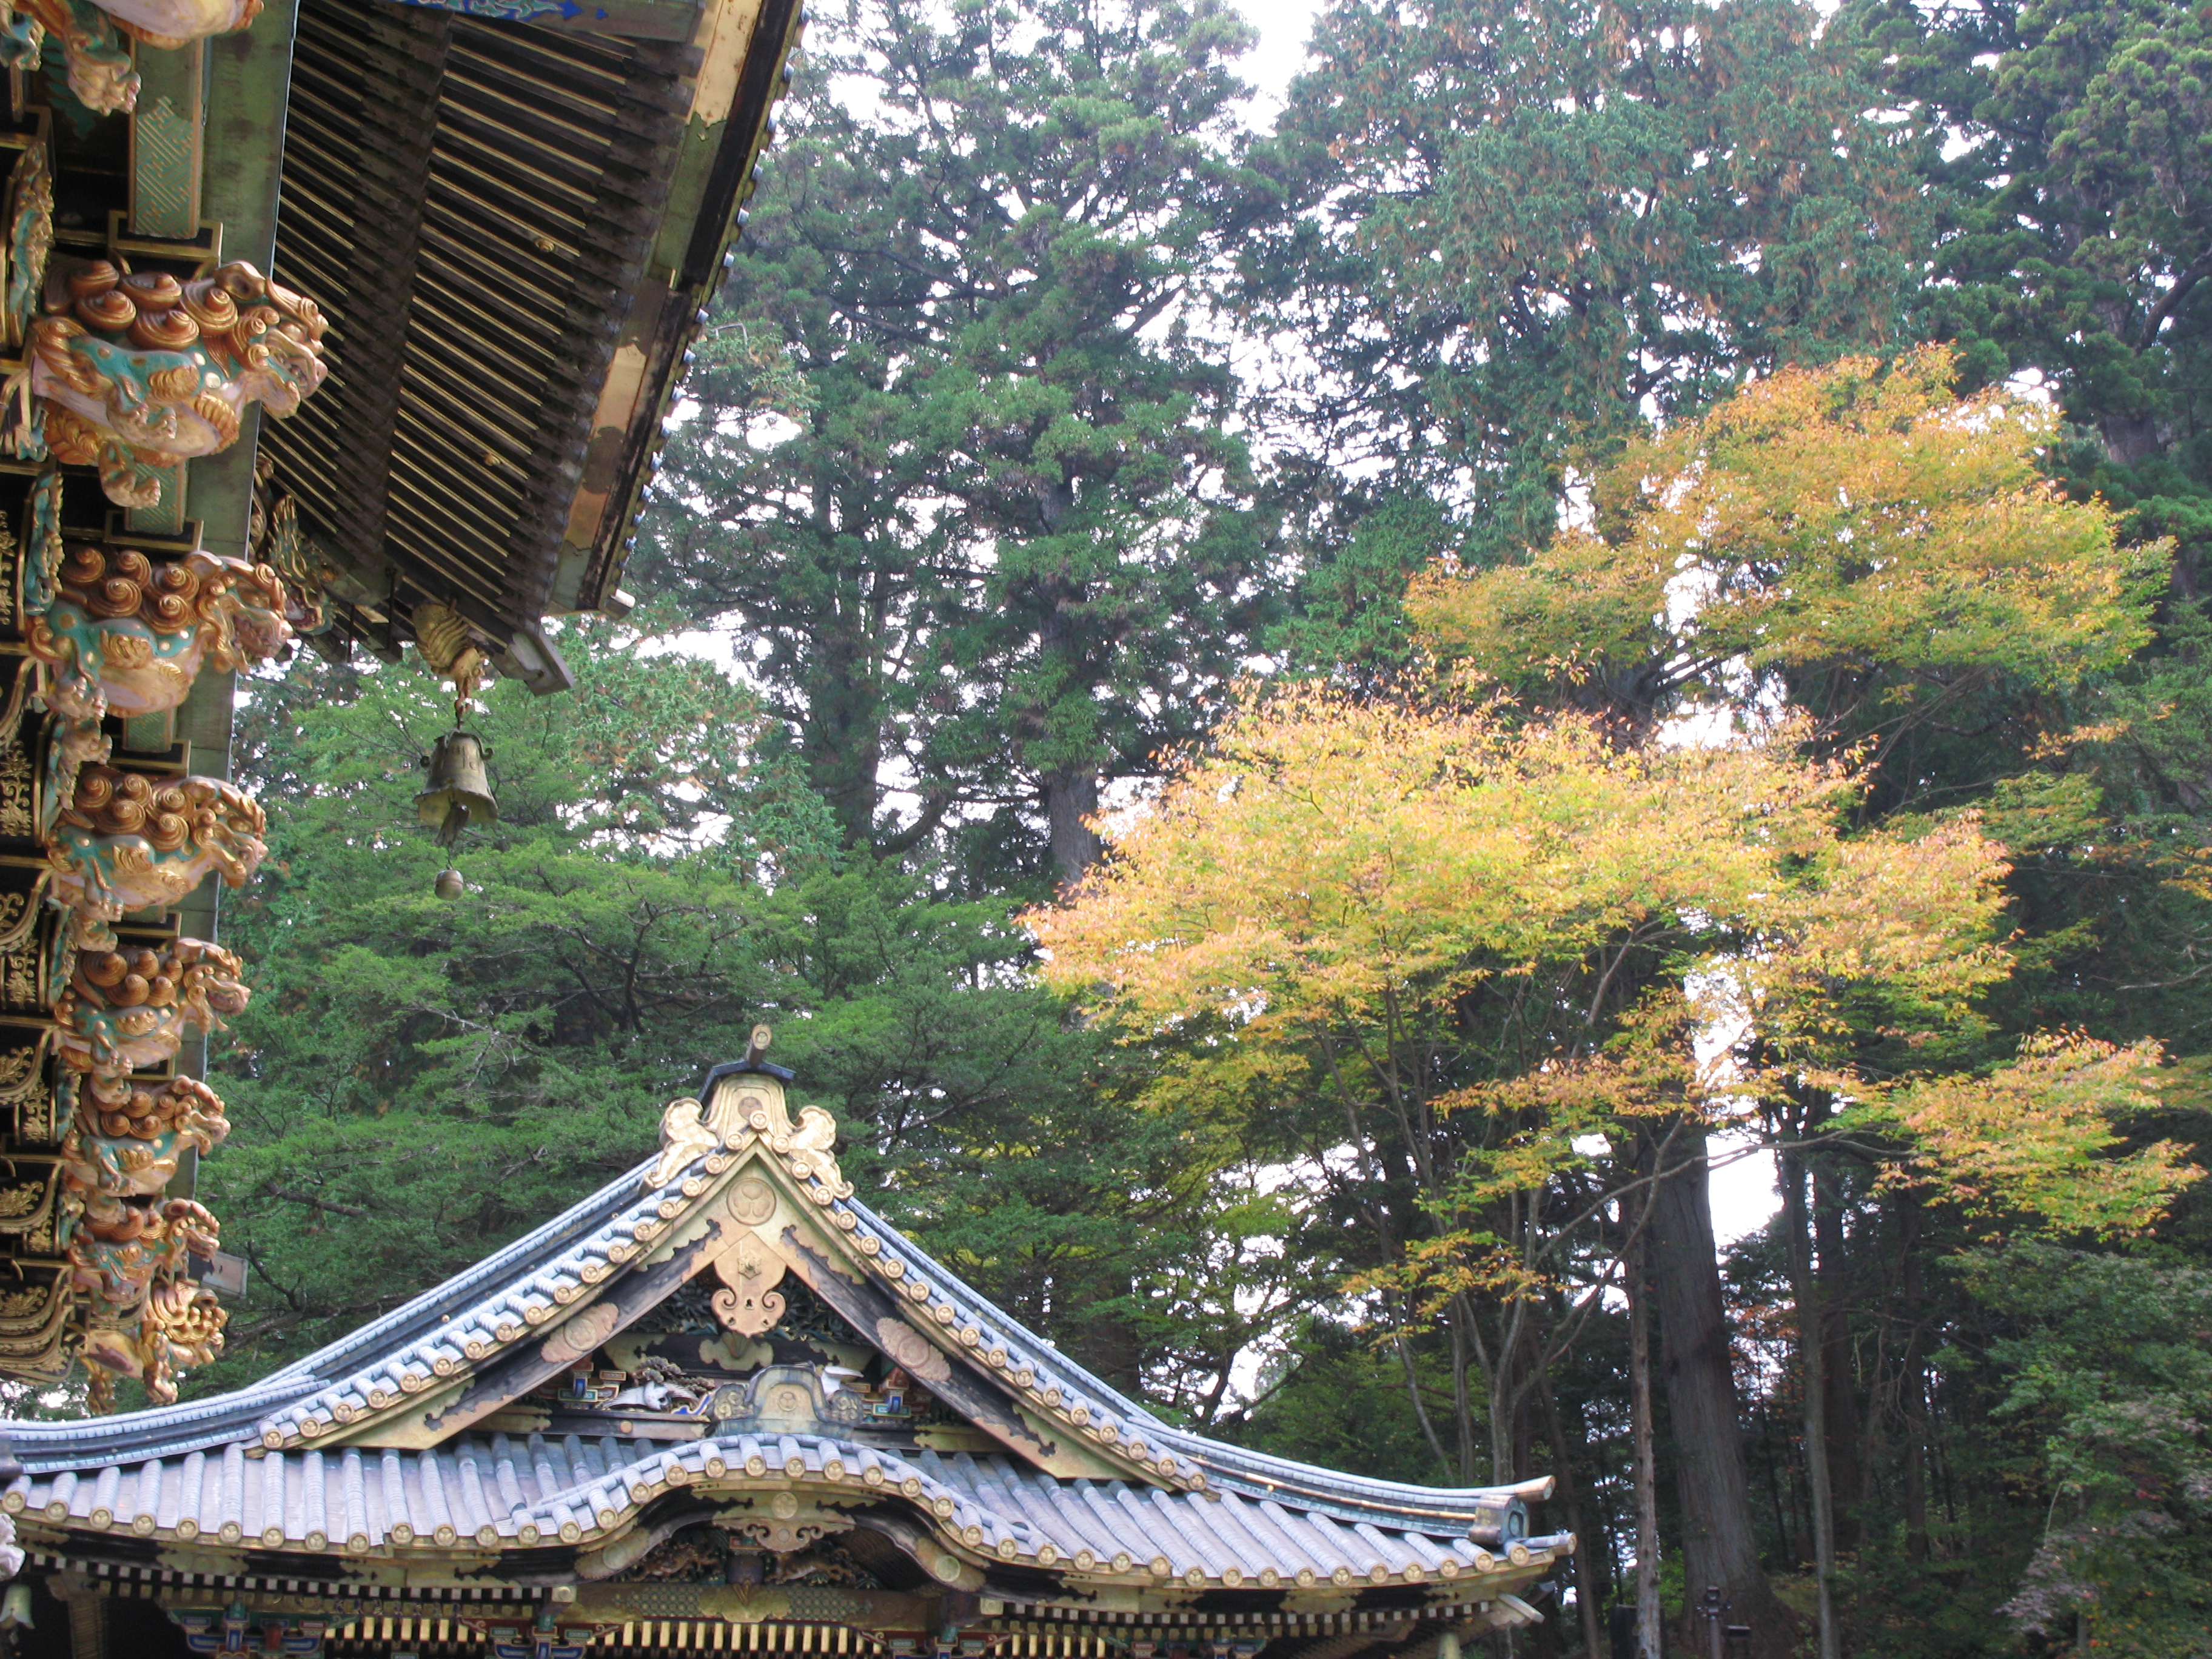
tree, architecture, high, autumn, park, garden, cool image, temple, shrine, nikko, hires, heritage, hi, res, powershotg7, toushogu, canong7world